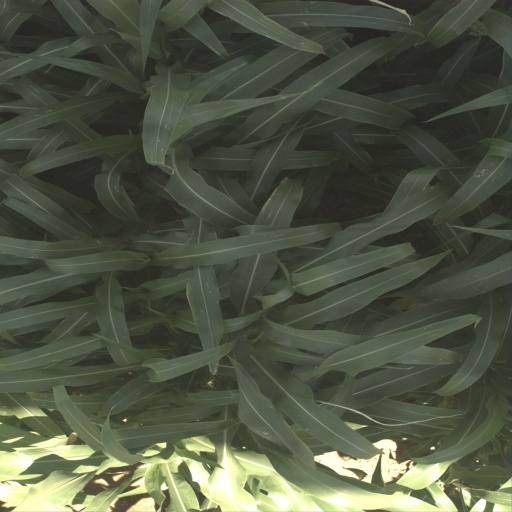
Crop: sorghum